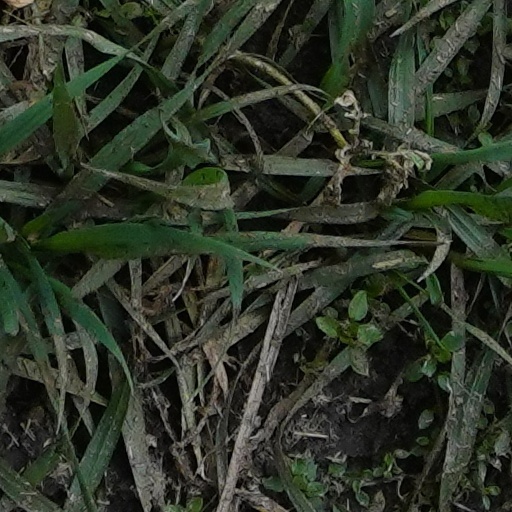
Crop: wheat